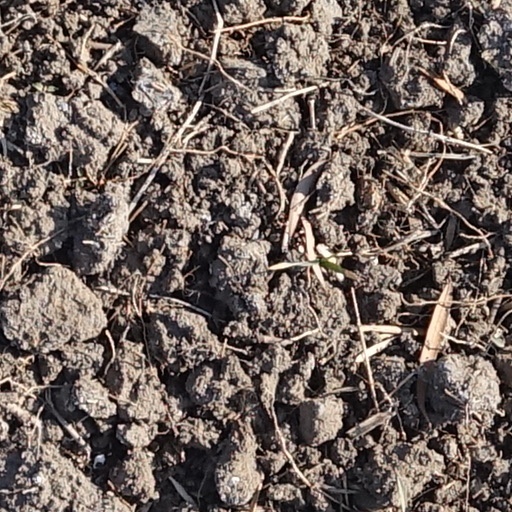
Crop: wheat